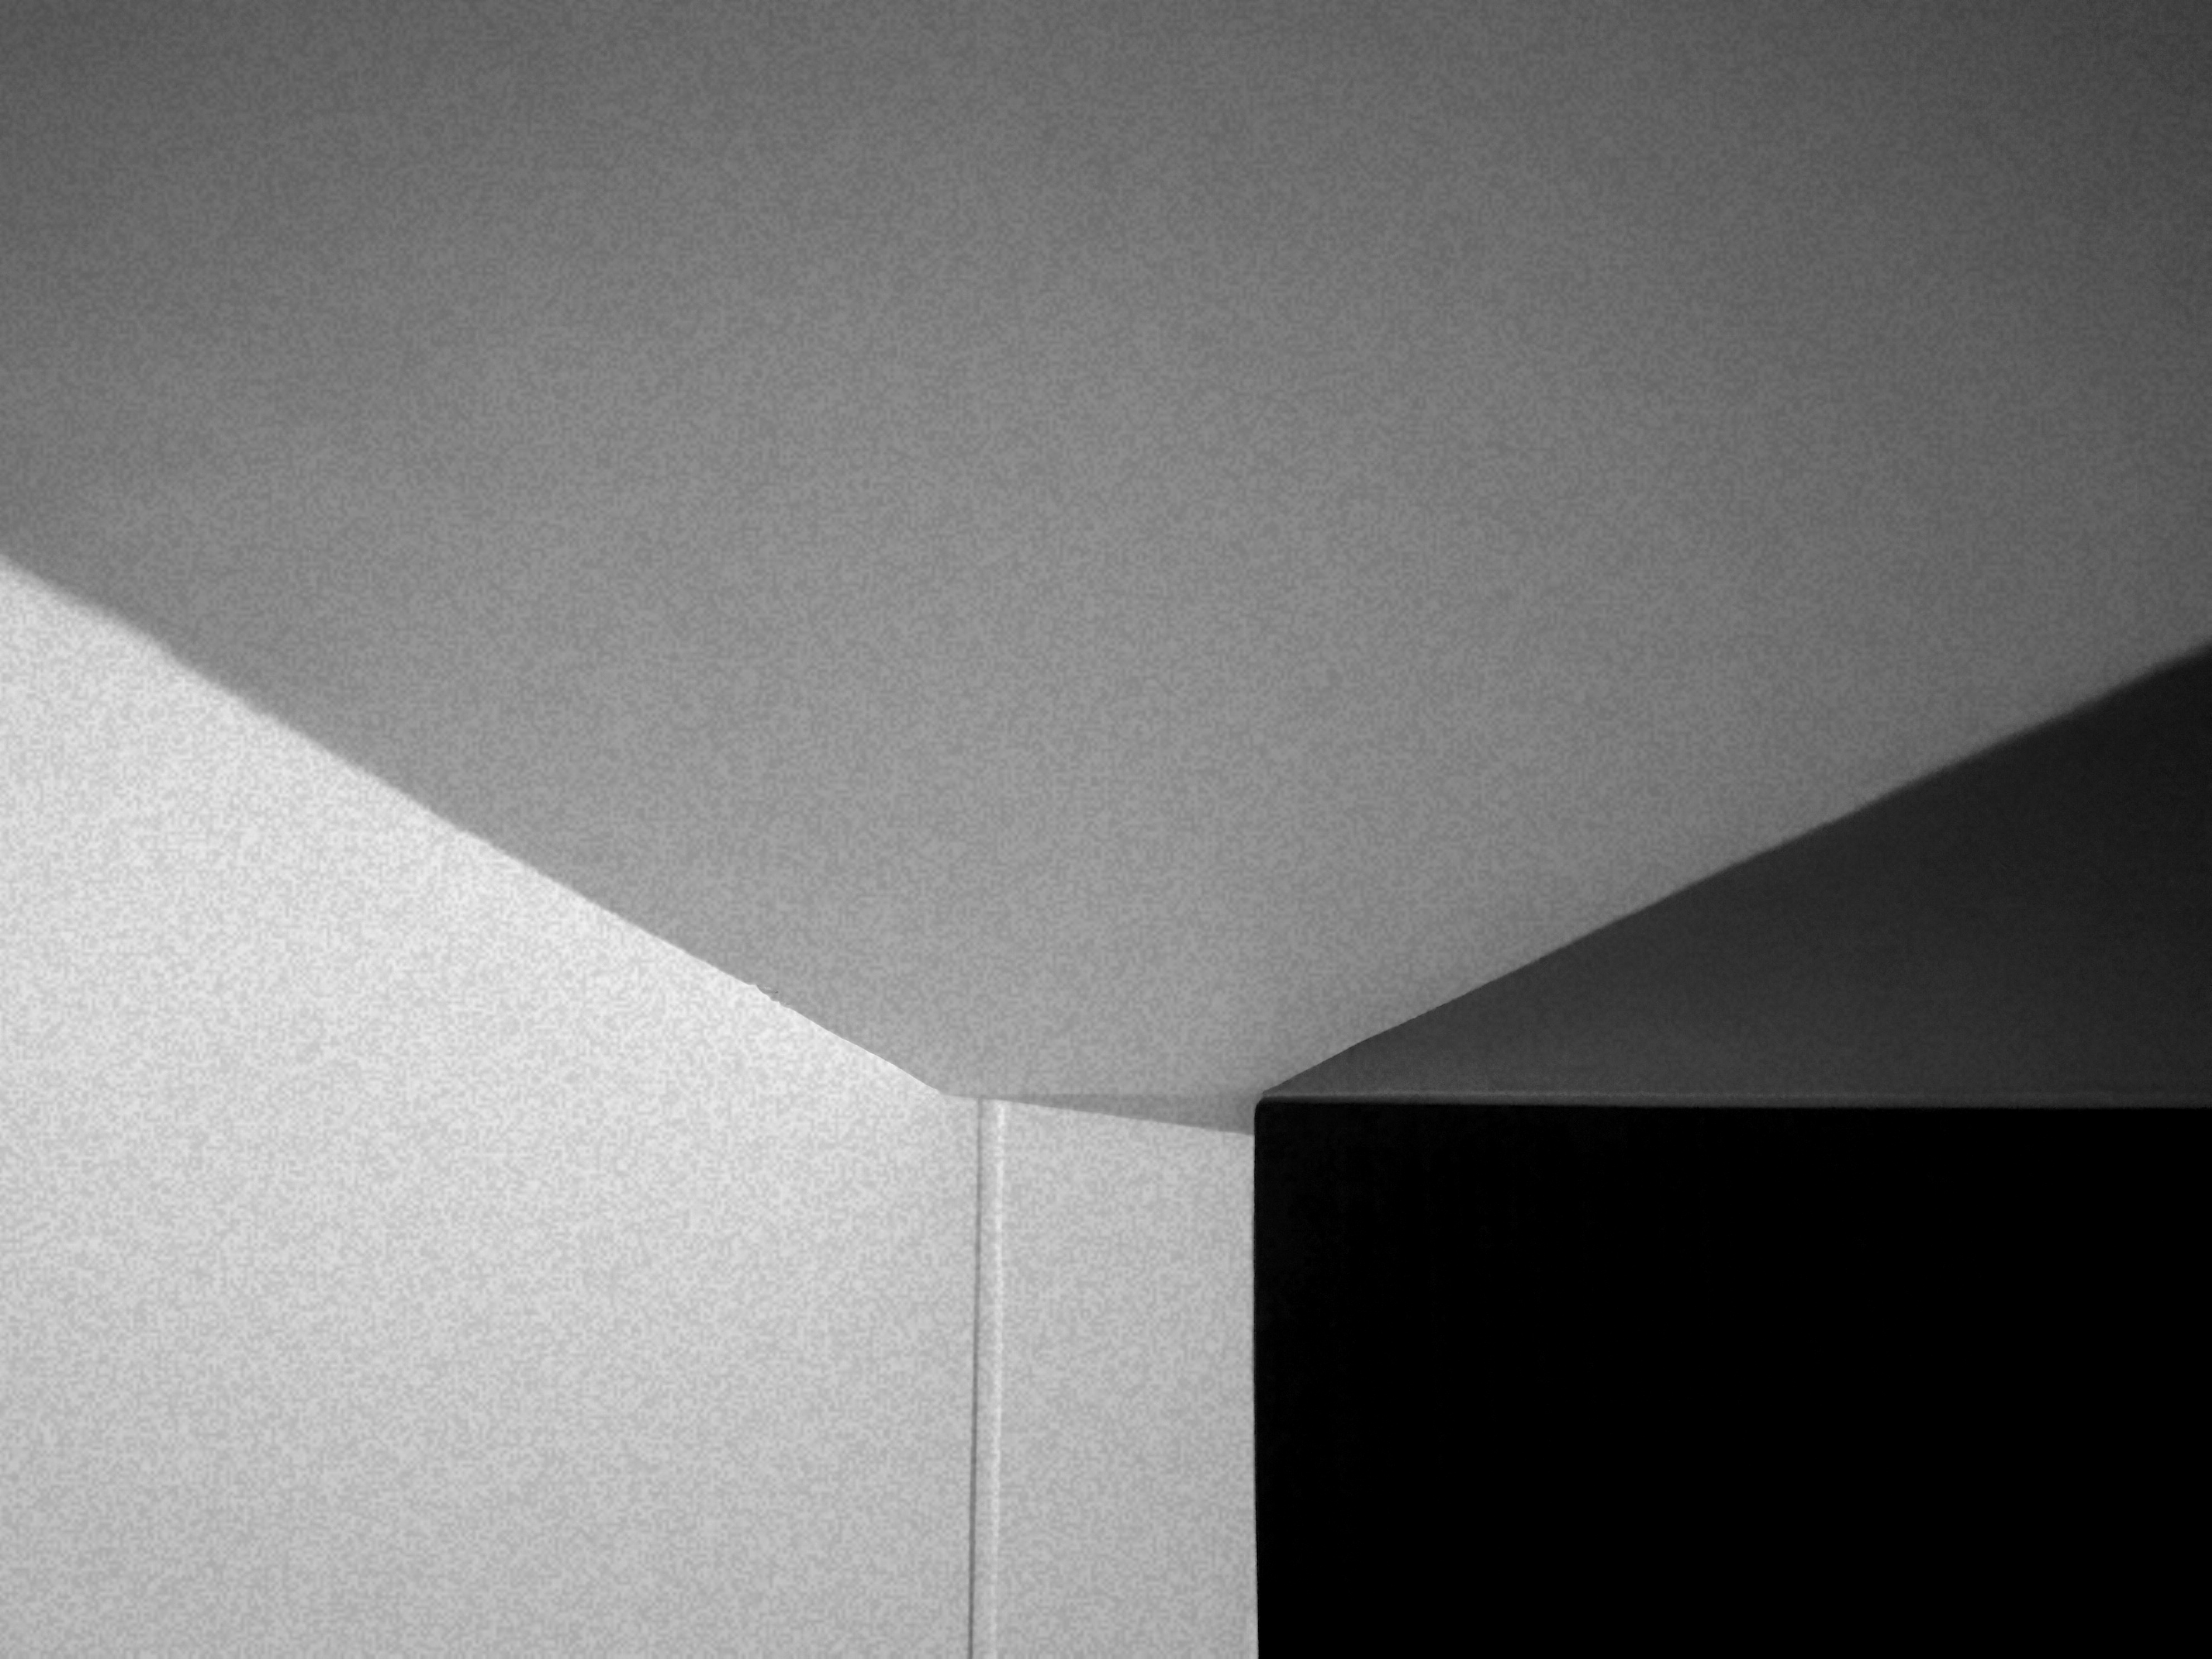
nature, ceiling, white, black, wall, light, line, architecture, Material property, Tints and shades, room, monochrome, plaster, black and white, daylighting